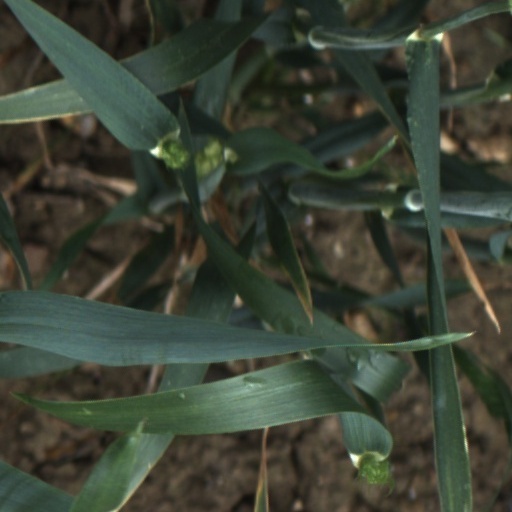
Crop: wheat